United Air Lines Flight 297

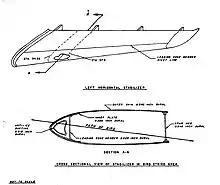
Diagram of damage observed on the left stabilizer

After the accident, a team of ten investigators from Washington arrived, headed by George A. Van Epps, the chief of safety investigation for the Civil Aeronautics Board. The wreckage from the plane was spread over an area of in diameter, with the largest piece of debris only long. A severe ground fire that broke out after the crash consumed most of the fuselage, right wing, and part of the left wing. The fire removed potential evidence of additional bird strikes that may have occurred on other parts of the aircraft, but the investigators were able to recover the flight recorder. Investigators reassembled critical parts of the aircraft at Washington National Airport, where they concluded that the aircraft had struck at least two birds.